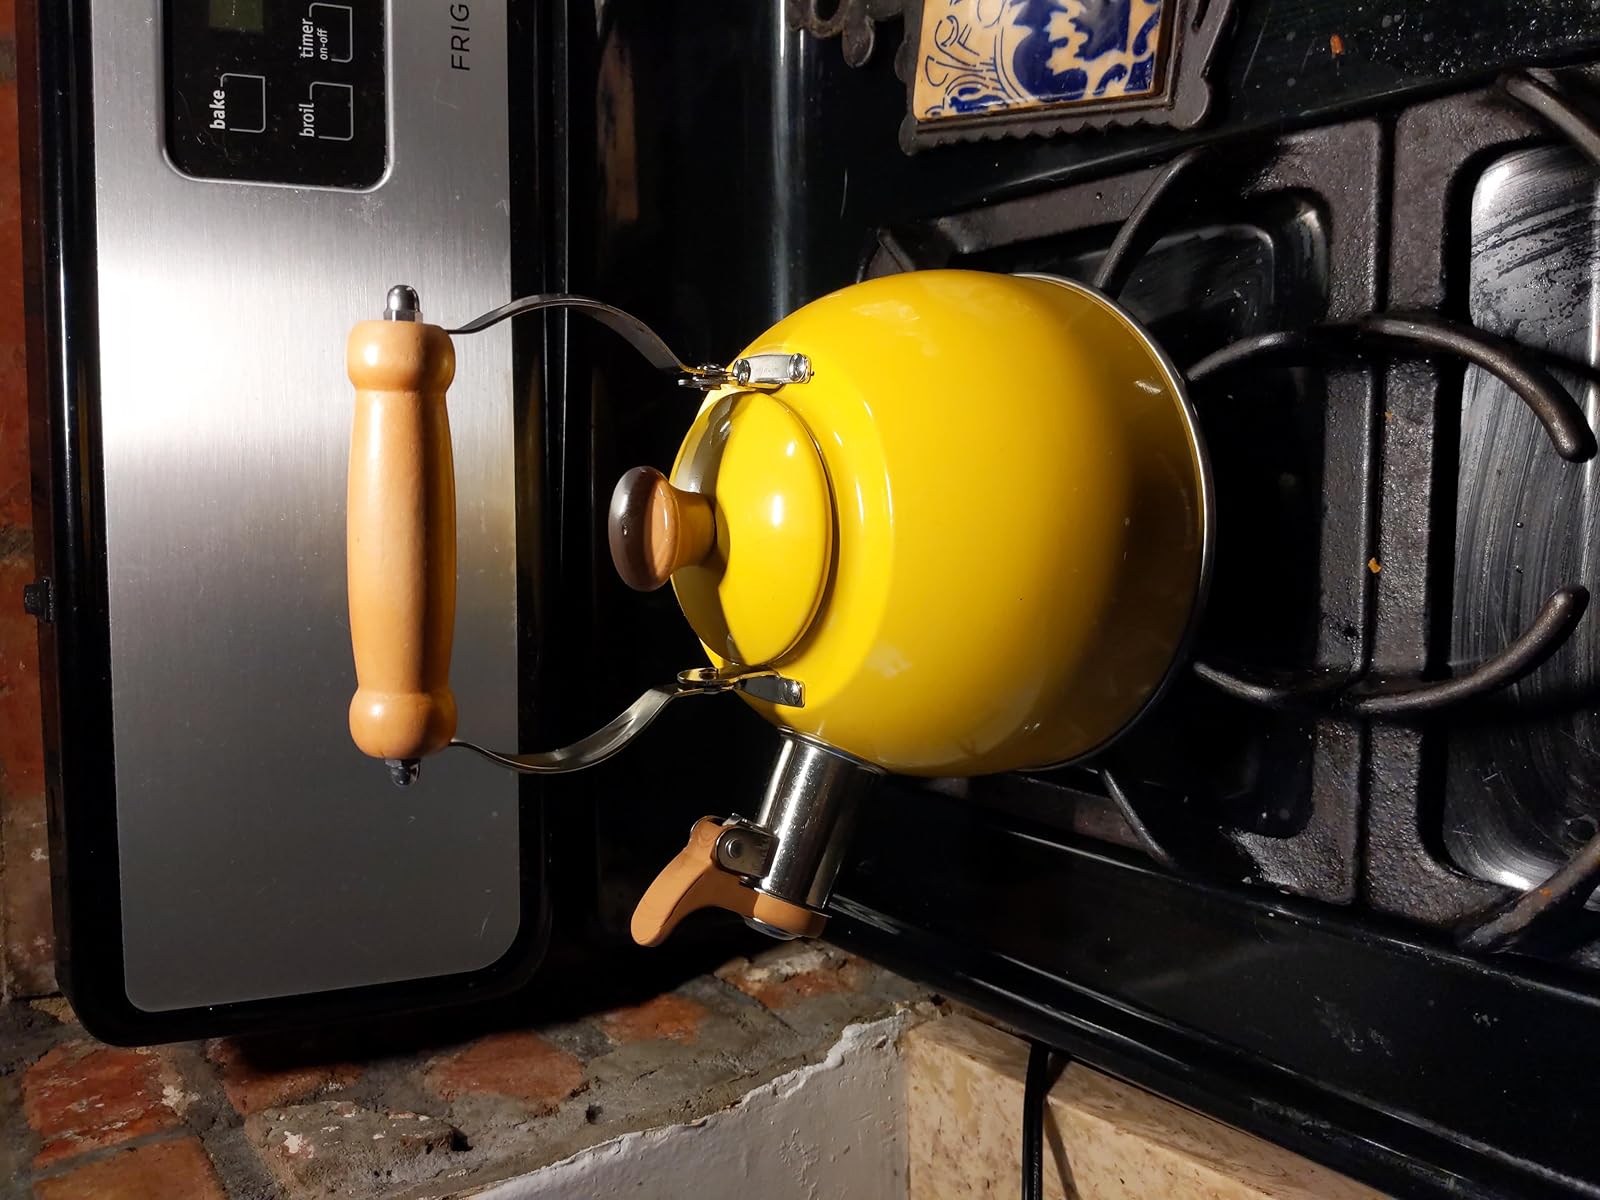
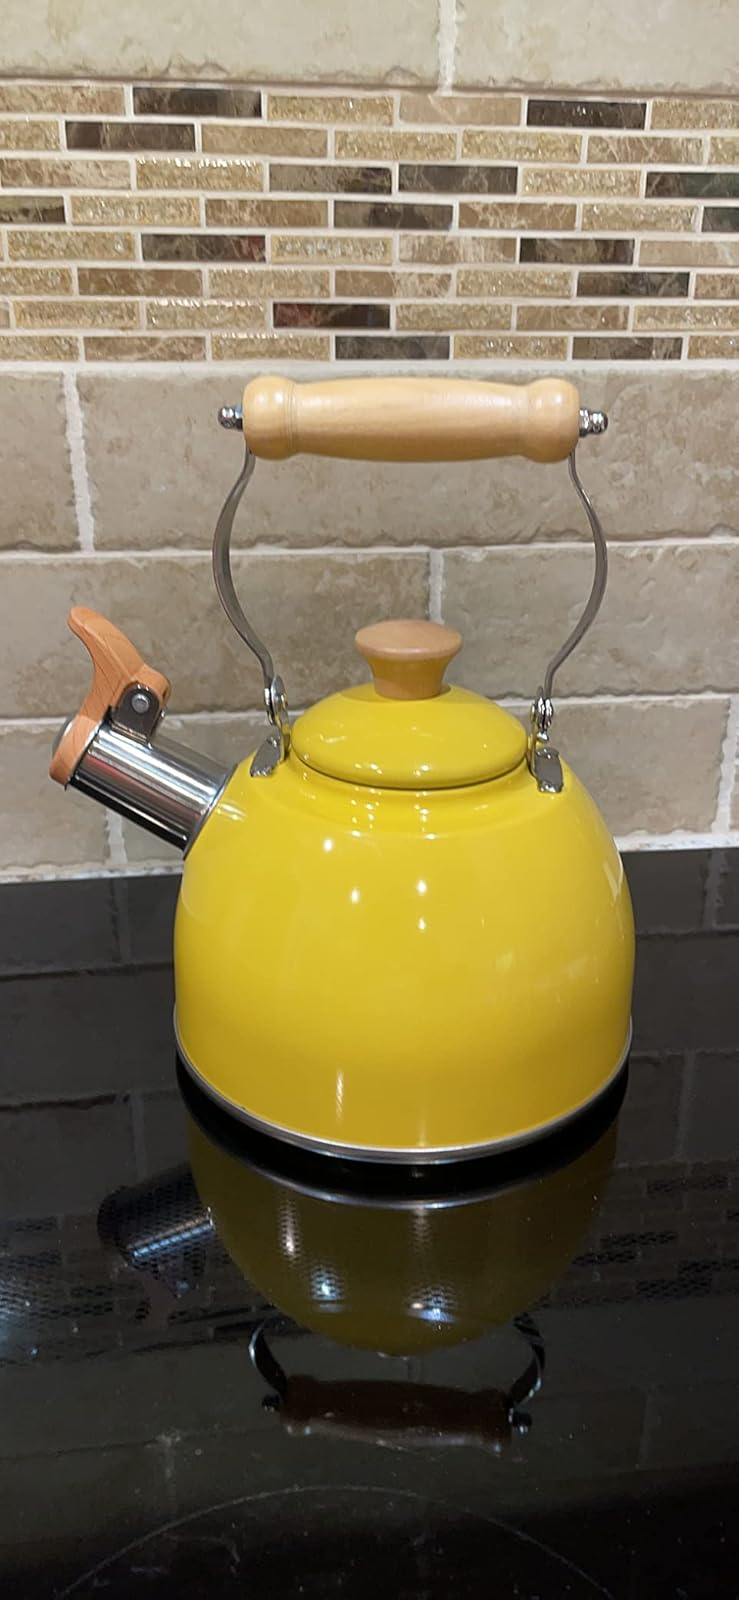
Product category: items_kettle
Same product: yes